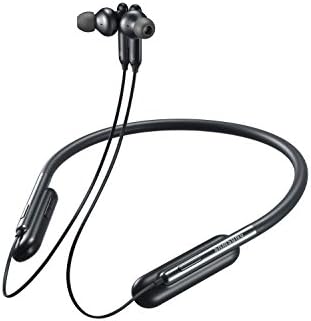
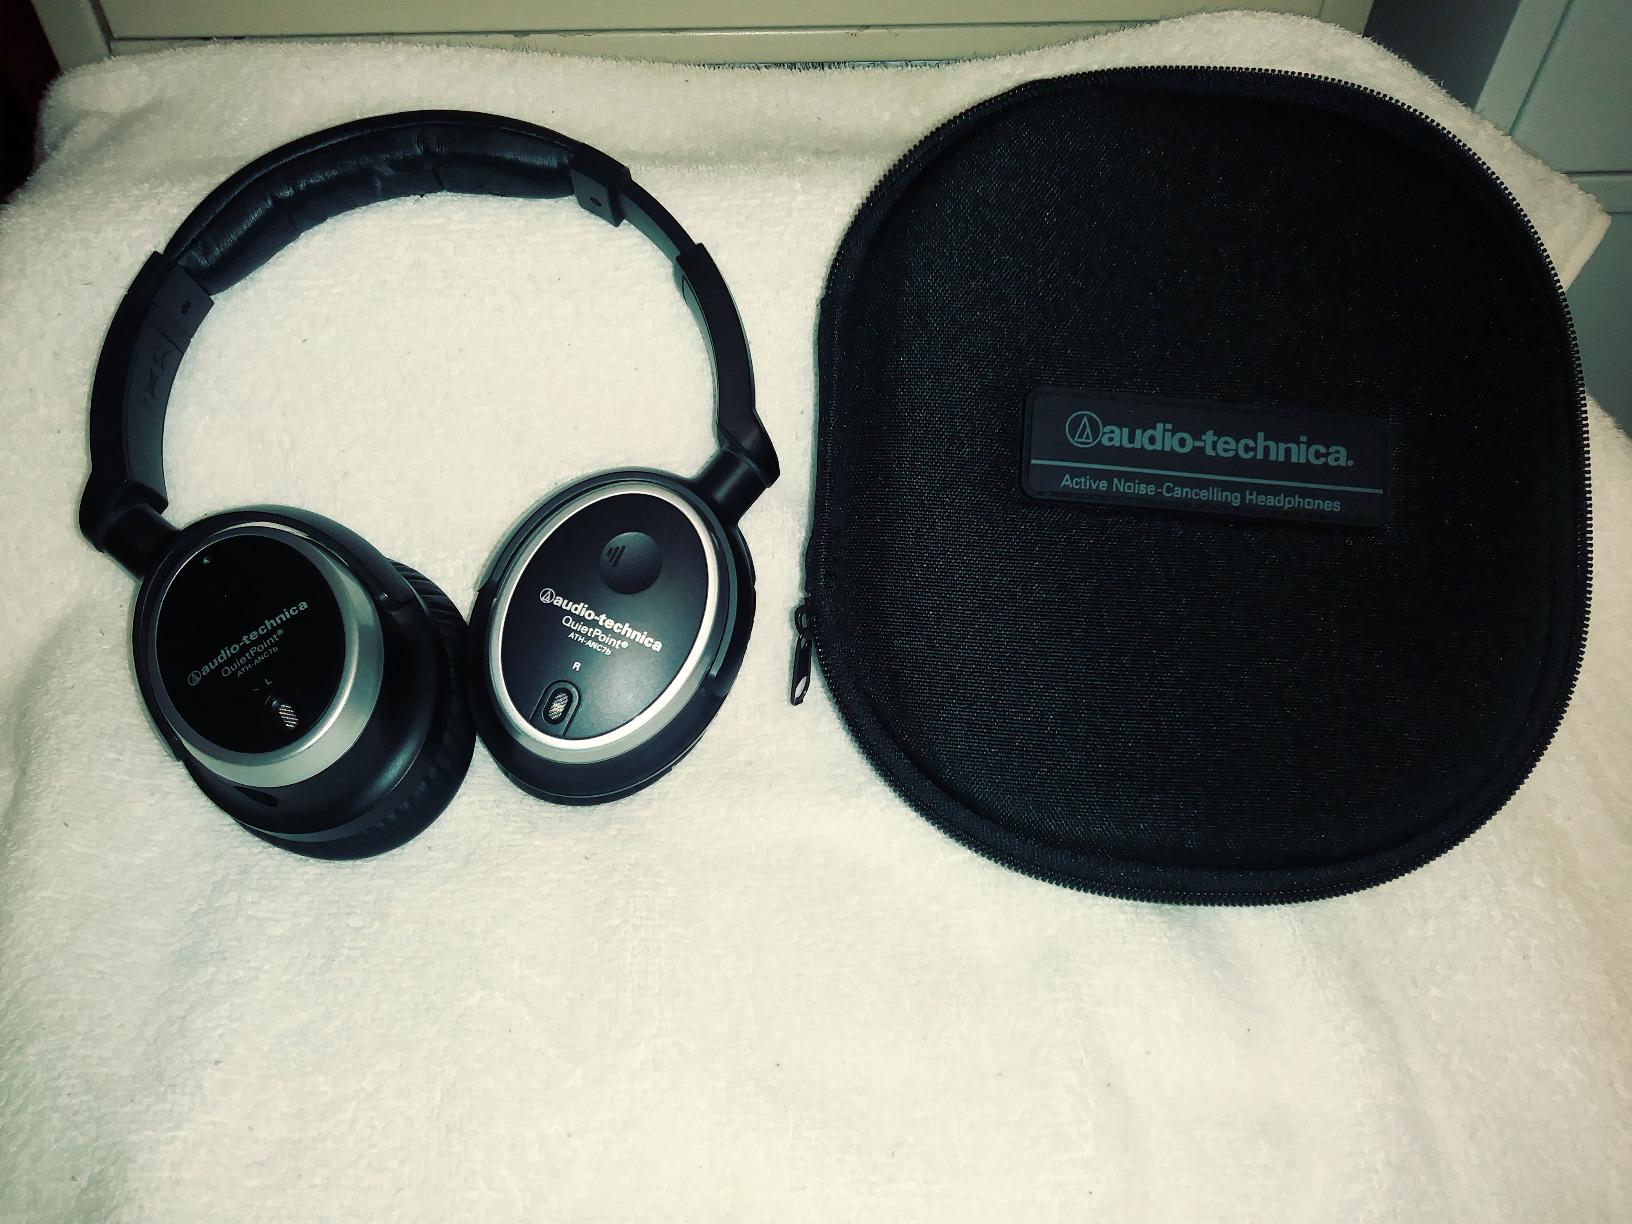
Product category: headphones
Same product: no